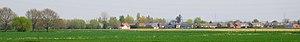
Vue panoramique de l'ancien village d'Evregnies
Evregnies est une section de la commune belge d'Estaimpuis, située en Région wallonne dans la province de Hainaut.